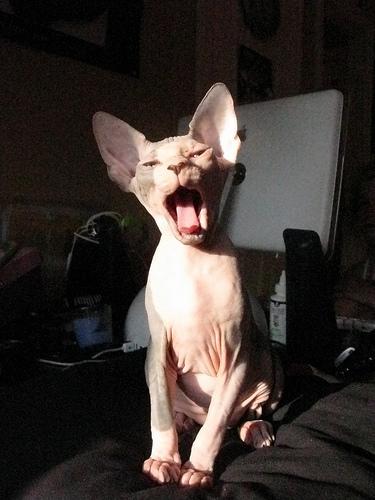
Breed: Sphynx